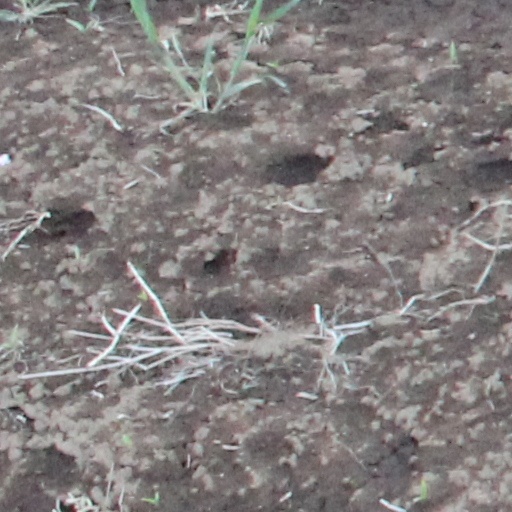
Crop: wheat